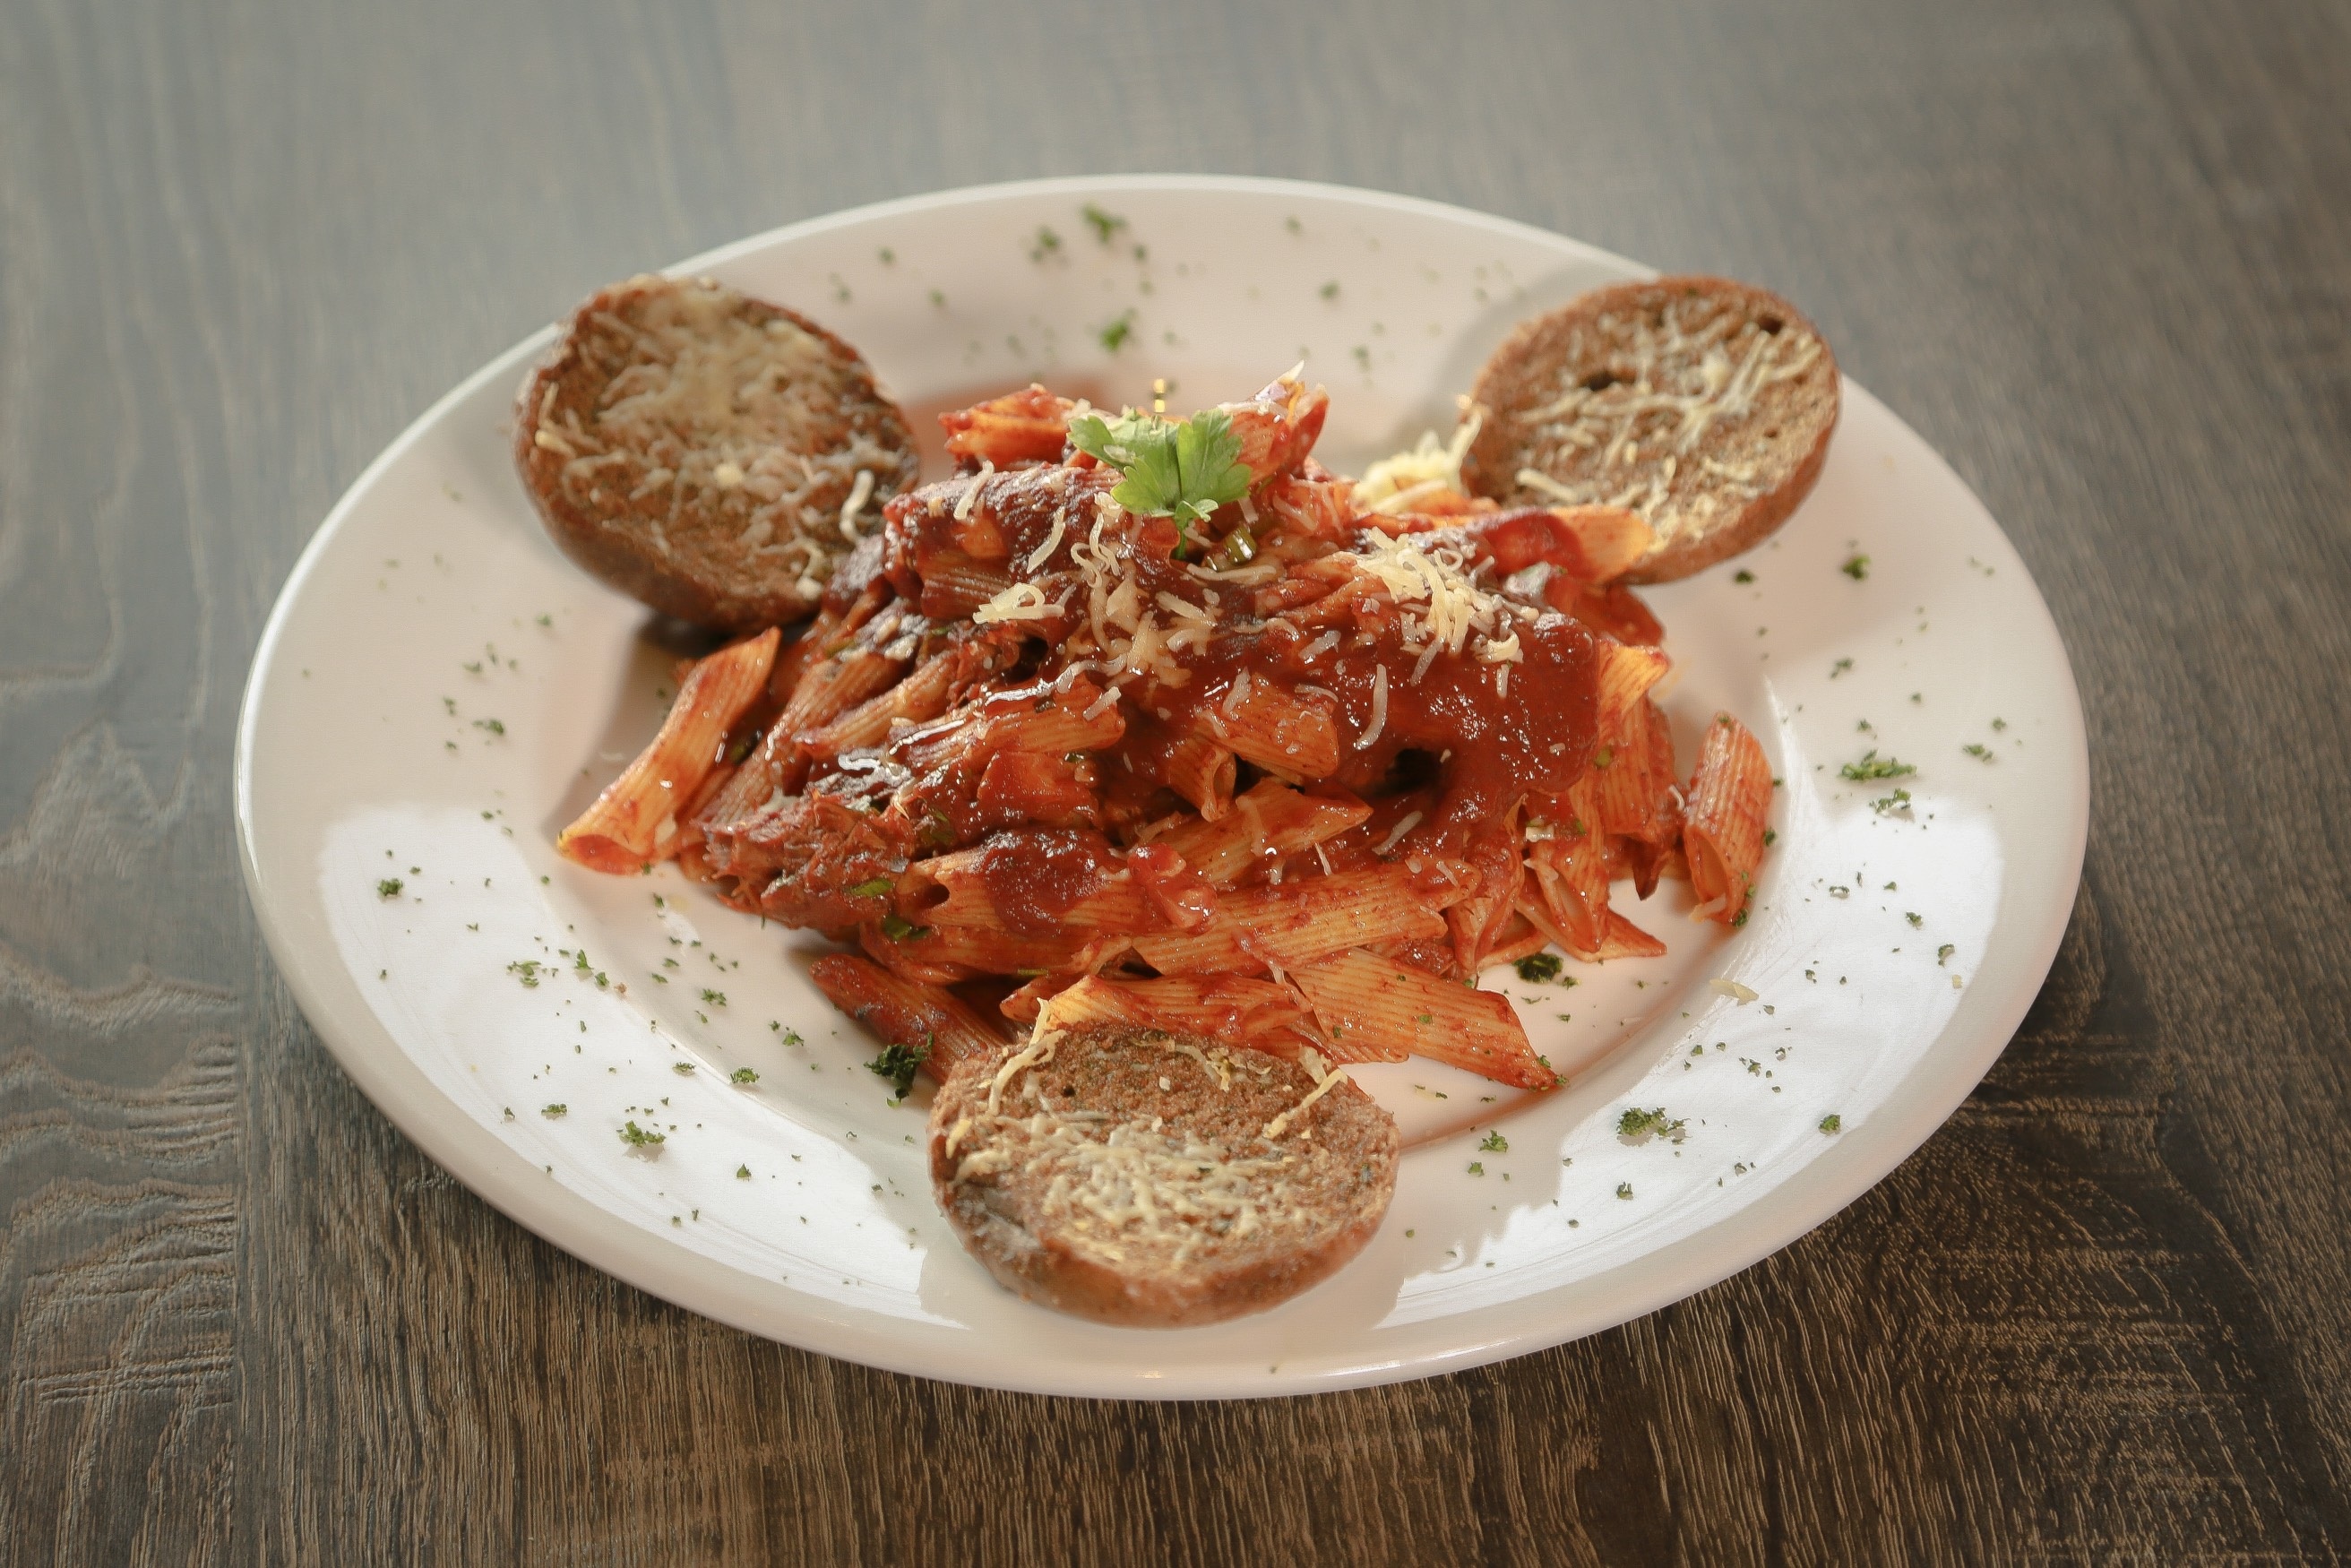
meal, sauce, restaurant, plate, delicious, tasty, dinner, gourmet, cuisine, food, pasta, toast, tomato sauce, cheese